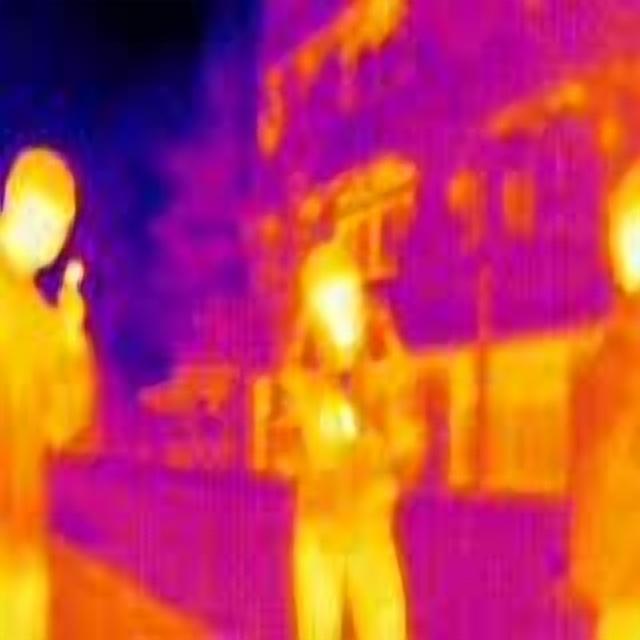
Detected objects:
label: person
label: person
label: person